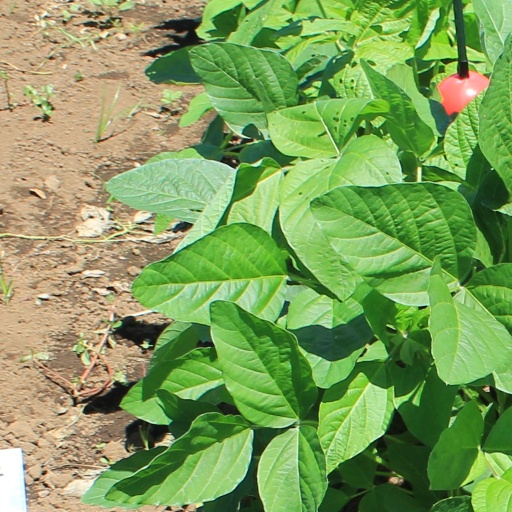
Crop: soybean